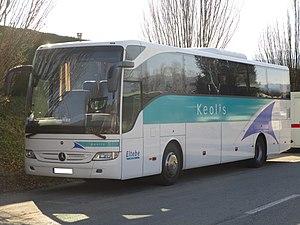
Un Mercedes-Benz Tourismo (Keolis Eltebe) dans l’Avenue de la Breisse (Challes-les-Eaux, France) le 27 février 2017.
Keolis est un opérateur privé de transport public franco-québécois du secteur des transports de voyageurs. Il exploite des réseaux de bus, métros, tramways, cars, vélos en location, parkings, navettes maritimes, funiculaires, trolleybus ainsi que des services aéroportuaires.